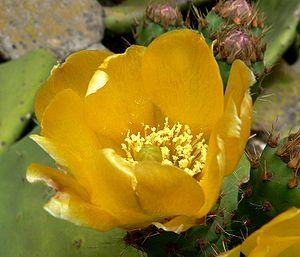
Le Figuier de Barbarie est une espèce de plante de la famille des Cactaceae, originaire du Mexique, qui s'est naturalisée dans d'autres continents, notamment le bassin méditerranéen et en Afrique du Sud et Afrique du Nord. Il produit un fruit comestible appelé figue de Barbarie.